DIP switch

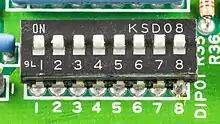
A slide-style DIP switch soldered into a printed circuit board (PCB)

A DIP switch is a manual electric switch that is packaged with others in a group in a standard dual in-line package (DIP). The term may refer to each individual switch, or to the unit as a whole. This type of switch is designed to be used on a printed circuit board along with other electronic components and is commonly used to customize the behavior of an electronic device for specific situations.